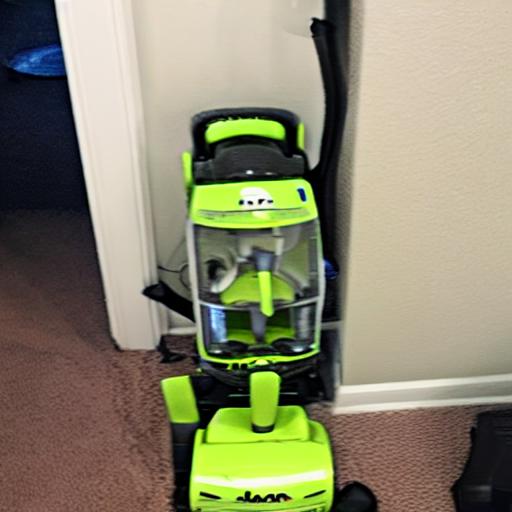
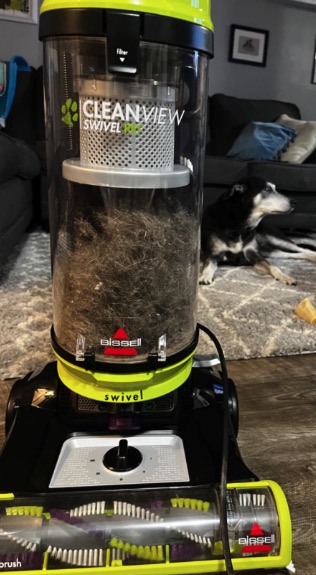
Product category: items_vacuum
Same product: no